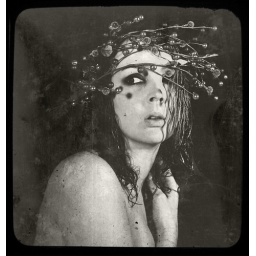
Now there's a look in your eyes, like black holes in the sky